Mohawk people

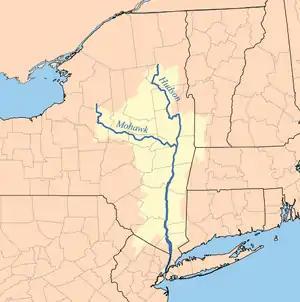
Map of Mohawk River

The Mohawk, also known by their own name,, are an Indigenous people of North America and the easternmost nation of the Haudenosaunee, or Iroquois Confederacy (also known as the Five Nations or later the Six Nations).